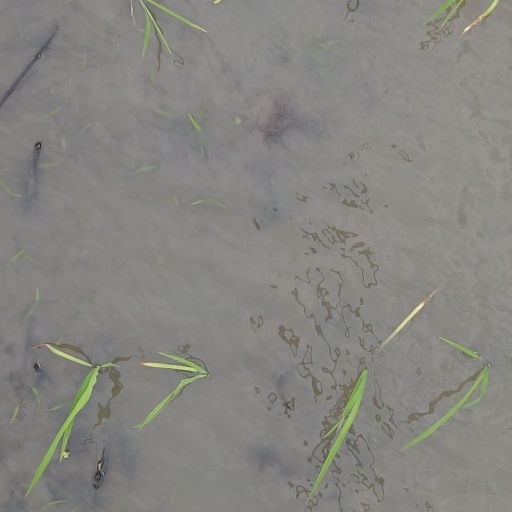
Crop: rice